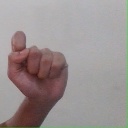
अक्षर: घ